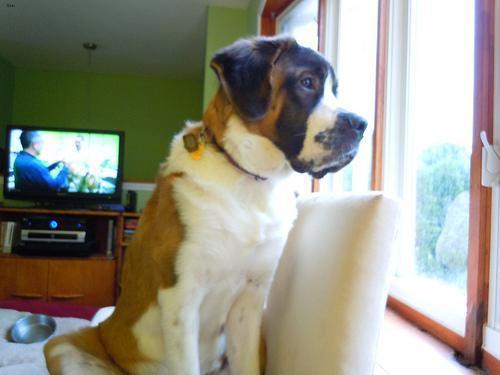
saint bernard